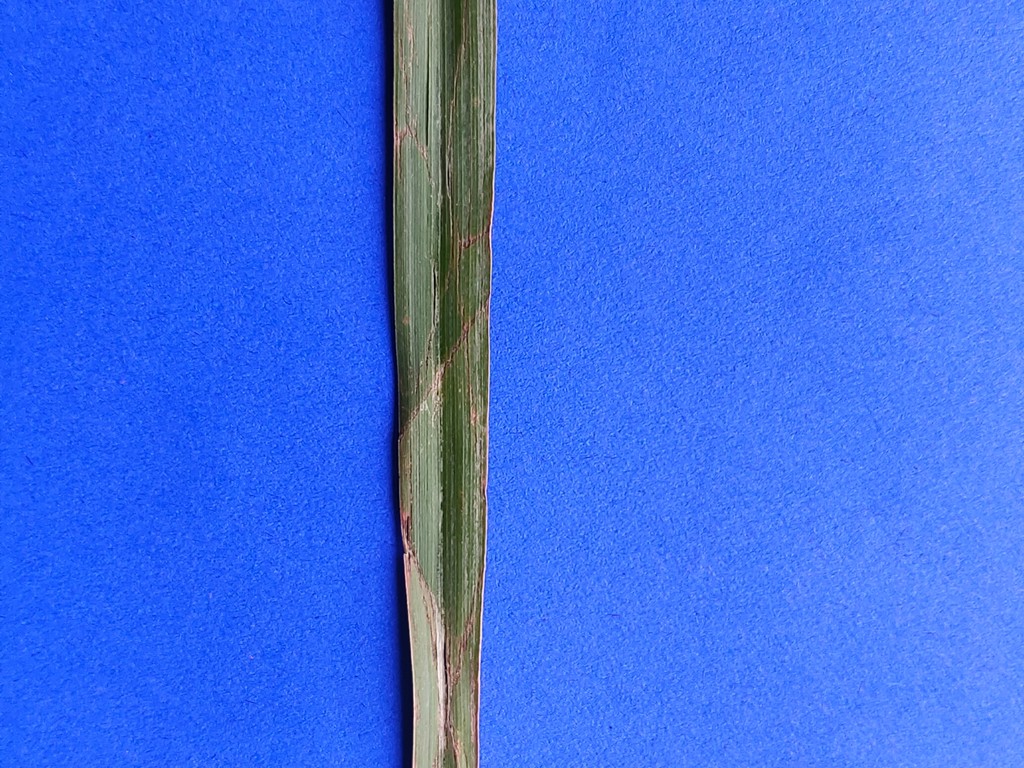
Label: Unhealthy